Shlomo Yitzhaki (economist)

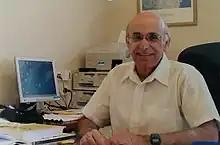

Shlomo Yitzhaki (17 January 1944 – 17 April 2023) was an Israeli economist and the Sam M. Cohodas Professor Emeritus of Agricultural economics at the Hebrew University of Jerusalem. From 2002 to 2012 he served as the chief statistician and director of the Israeli Central Bureau of Statistics.